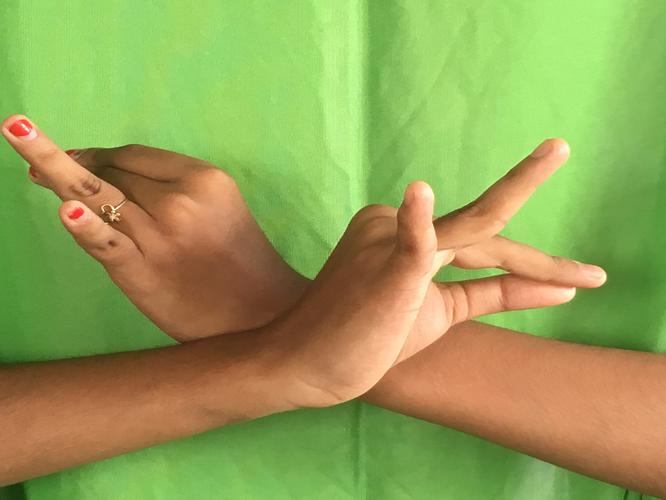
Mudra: Katakavardhana
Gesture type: double_hand